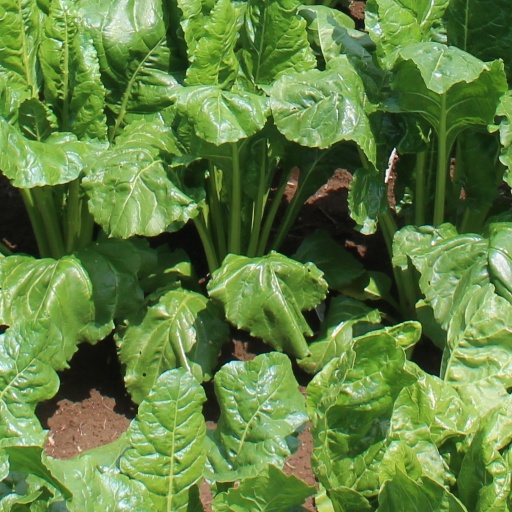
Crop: sugar beet